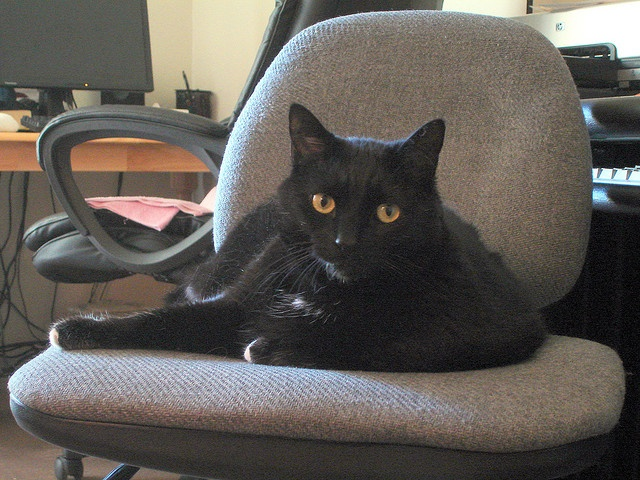
A cat sitting on top of a gray chair.
A black cat laying on a grey chair by a desk.
A black cat is sitting on an office chair.
A black cat is sitting on an office chair.
A black cat laying on a chair in a room.